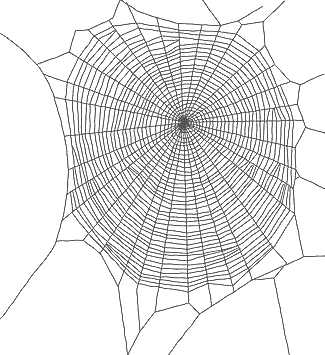
Texture: cobwebbed